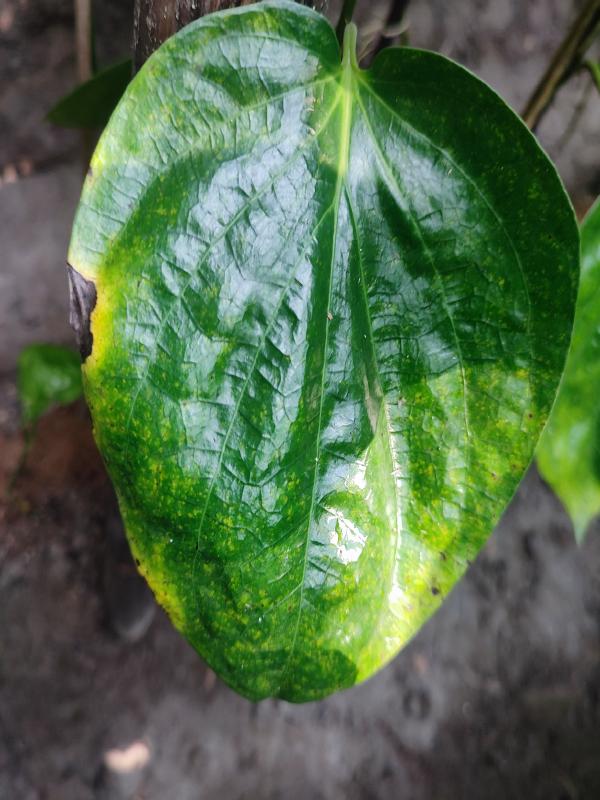
Label: Bacterial_Leaf_Disease